Nathan Eovaldi

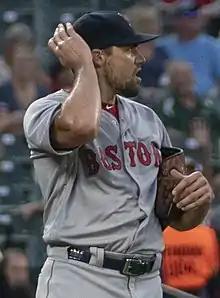
Eovaldi with the Boston Red Sox in 2018

Nathan Edward Eovaldi (born February 13, 1990) is an American professional baseball pitcher for the Texas Rangers of Major League Baseball (MLB). He has previously played in MLB for the Los Angeles Dodgers, Miami Marlins, New York Yankees, Tampa Bay Rays, and Boston Red Sox.